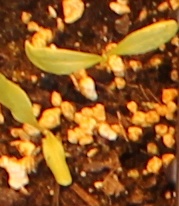
Label: Sugar beet